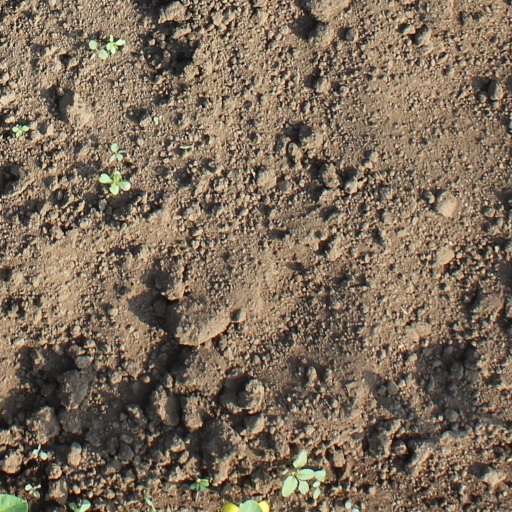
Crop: soybean